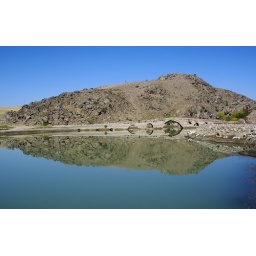
bridge over clear water.......